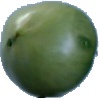
Label: Tomato not Ripened 1